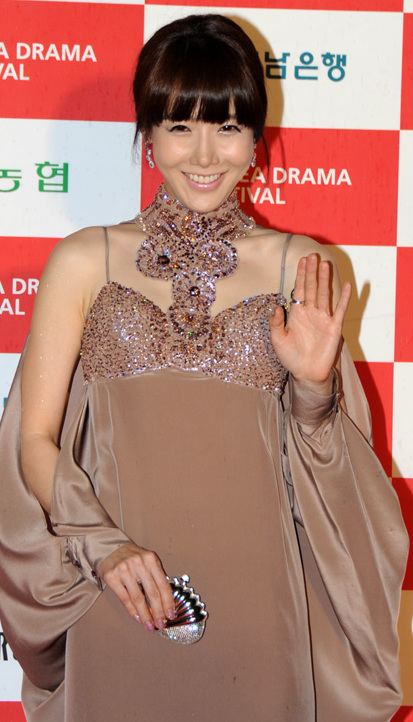
คิม ฮเย-จิน

| name = คิม ฮเย-จิน
| image = Kim Hye-Jin from acrofan.jpg
| caption = คิม ฮเย-จิน เมื่อปี ค.ศ. 2010
| occupation = นักแสดง
| known_for = บท ยัง จุง-อิน ในเรื่อง "ไอริส (ละครโทรทัศน์)|ไอริส"
| module = Infobox Korean name
| hangul = 김혜진
| mr = Kim Hyejin
| rr = Gim Hye-jin
| child = yes
คิม ฮเย-จิน (เกิด 28 กุมภาพันธ์ ค.ศ. 1975) เป็นนักแสดงชาวเกาหลีใต้ โดยผลงานที่ทำให้ คิม ฮเย-จิน เป็นที่รู้จักของคนเกาหลีนั้น คือละครเรื่องไอริส (ละครโทรทัศน์)|ไอริส
== อ้างอิง ==
หมวดหมู่:บุคคลที่เกิดในปี พ.ศ. 2518
หมวดหมู่:บุคคลที่ยังมีชีวิตอยู่
หมวดหมู่:นักแสดงหญิงชาวเกาหลีใต้